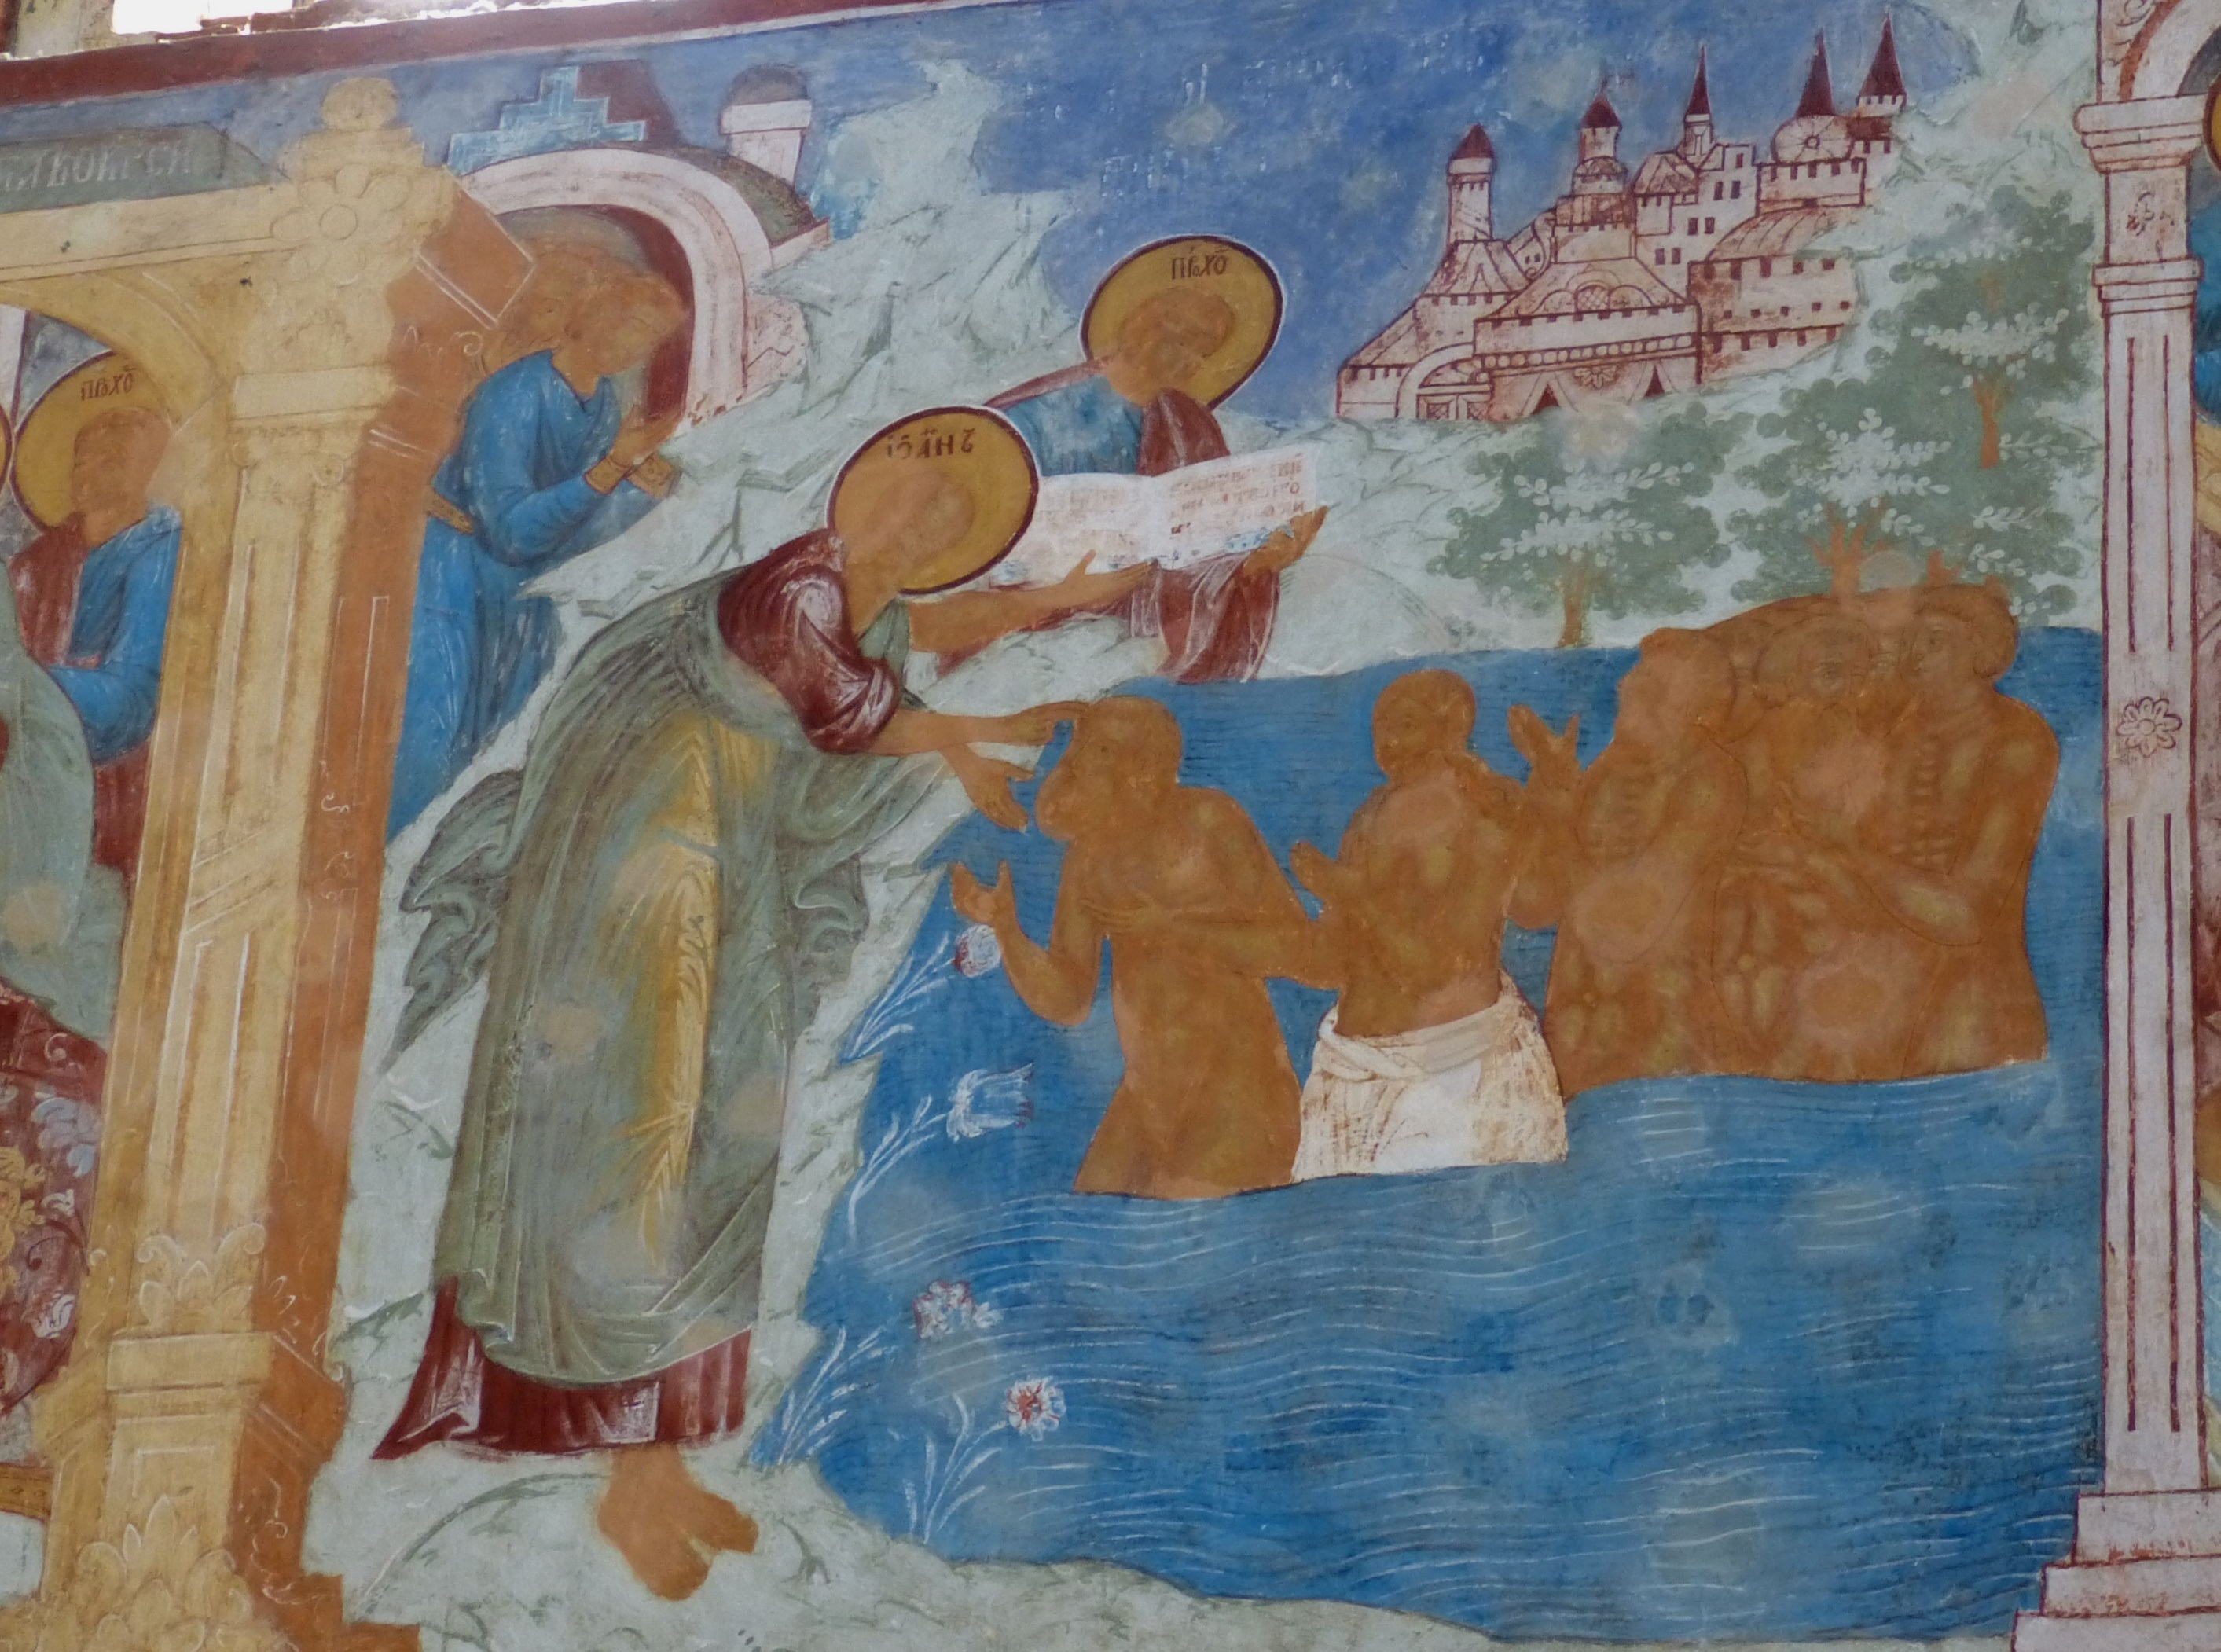
water, wall, church, material, painting, textile, art, mural, image, orthodox, tapestry, fresco, russia, icon, historically, believe, baptism, modern art, russian orthodox church, ancient history, golden ring, baptisms